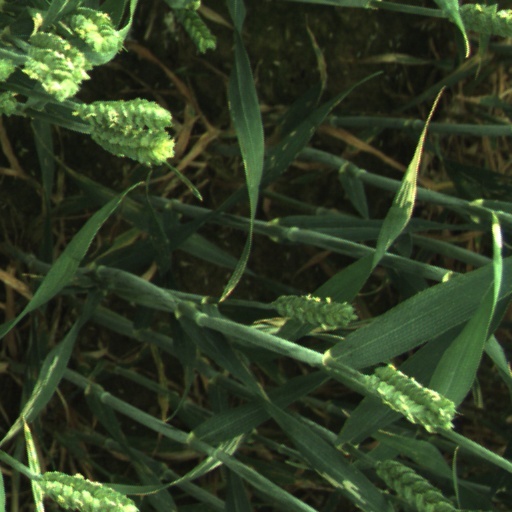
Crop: wheat